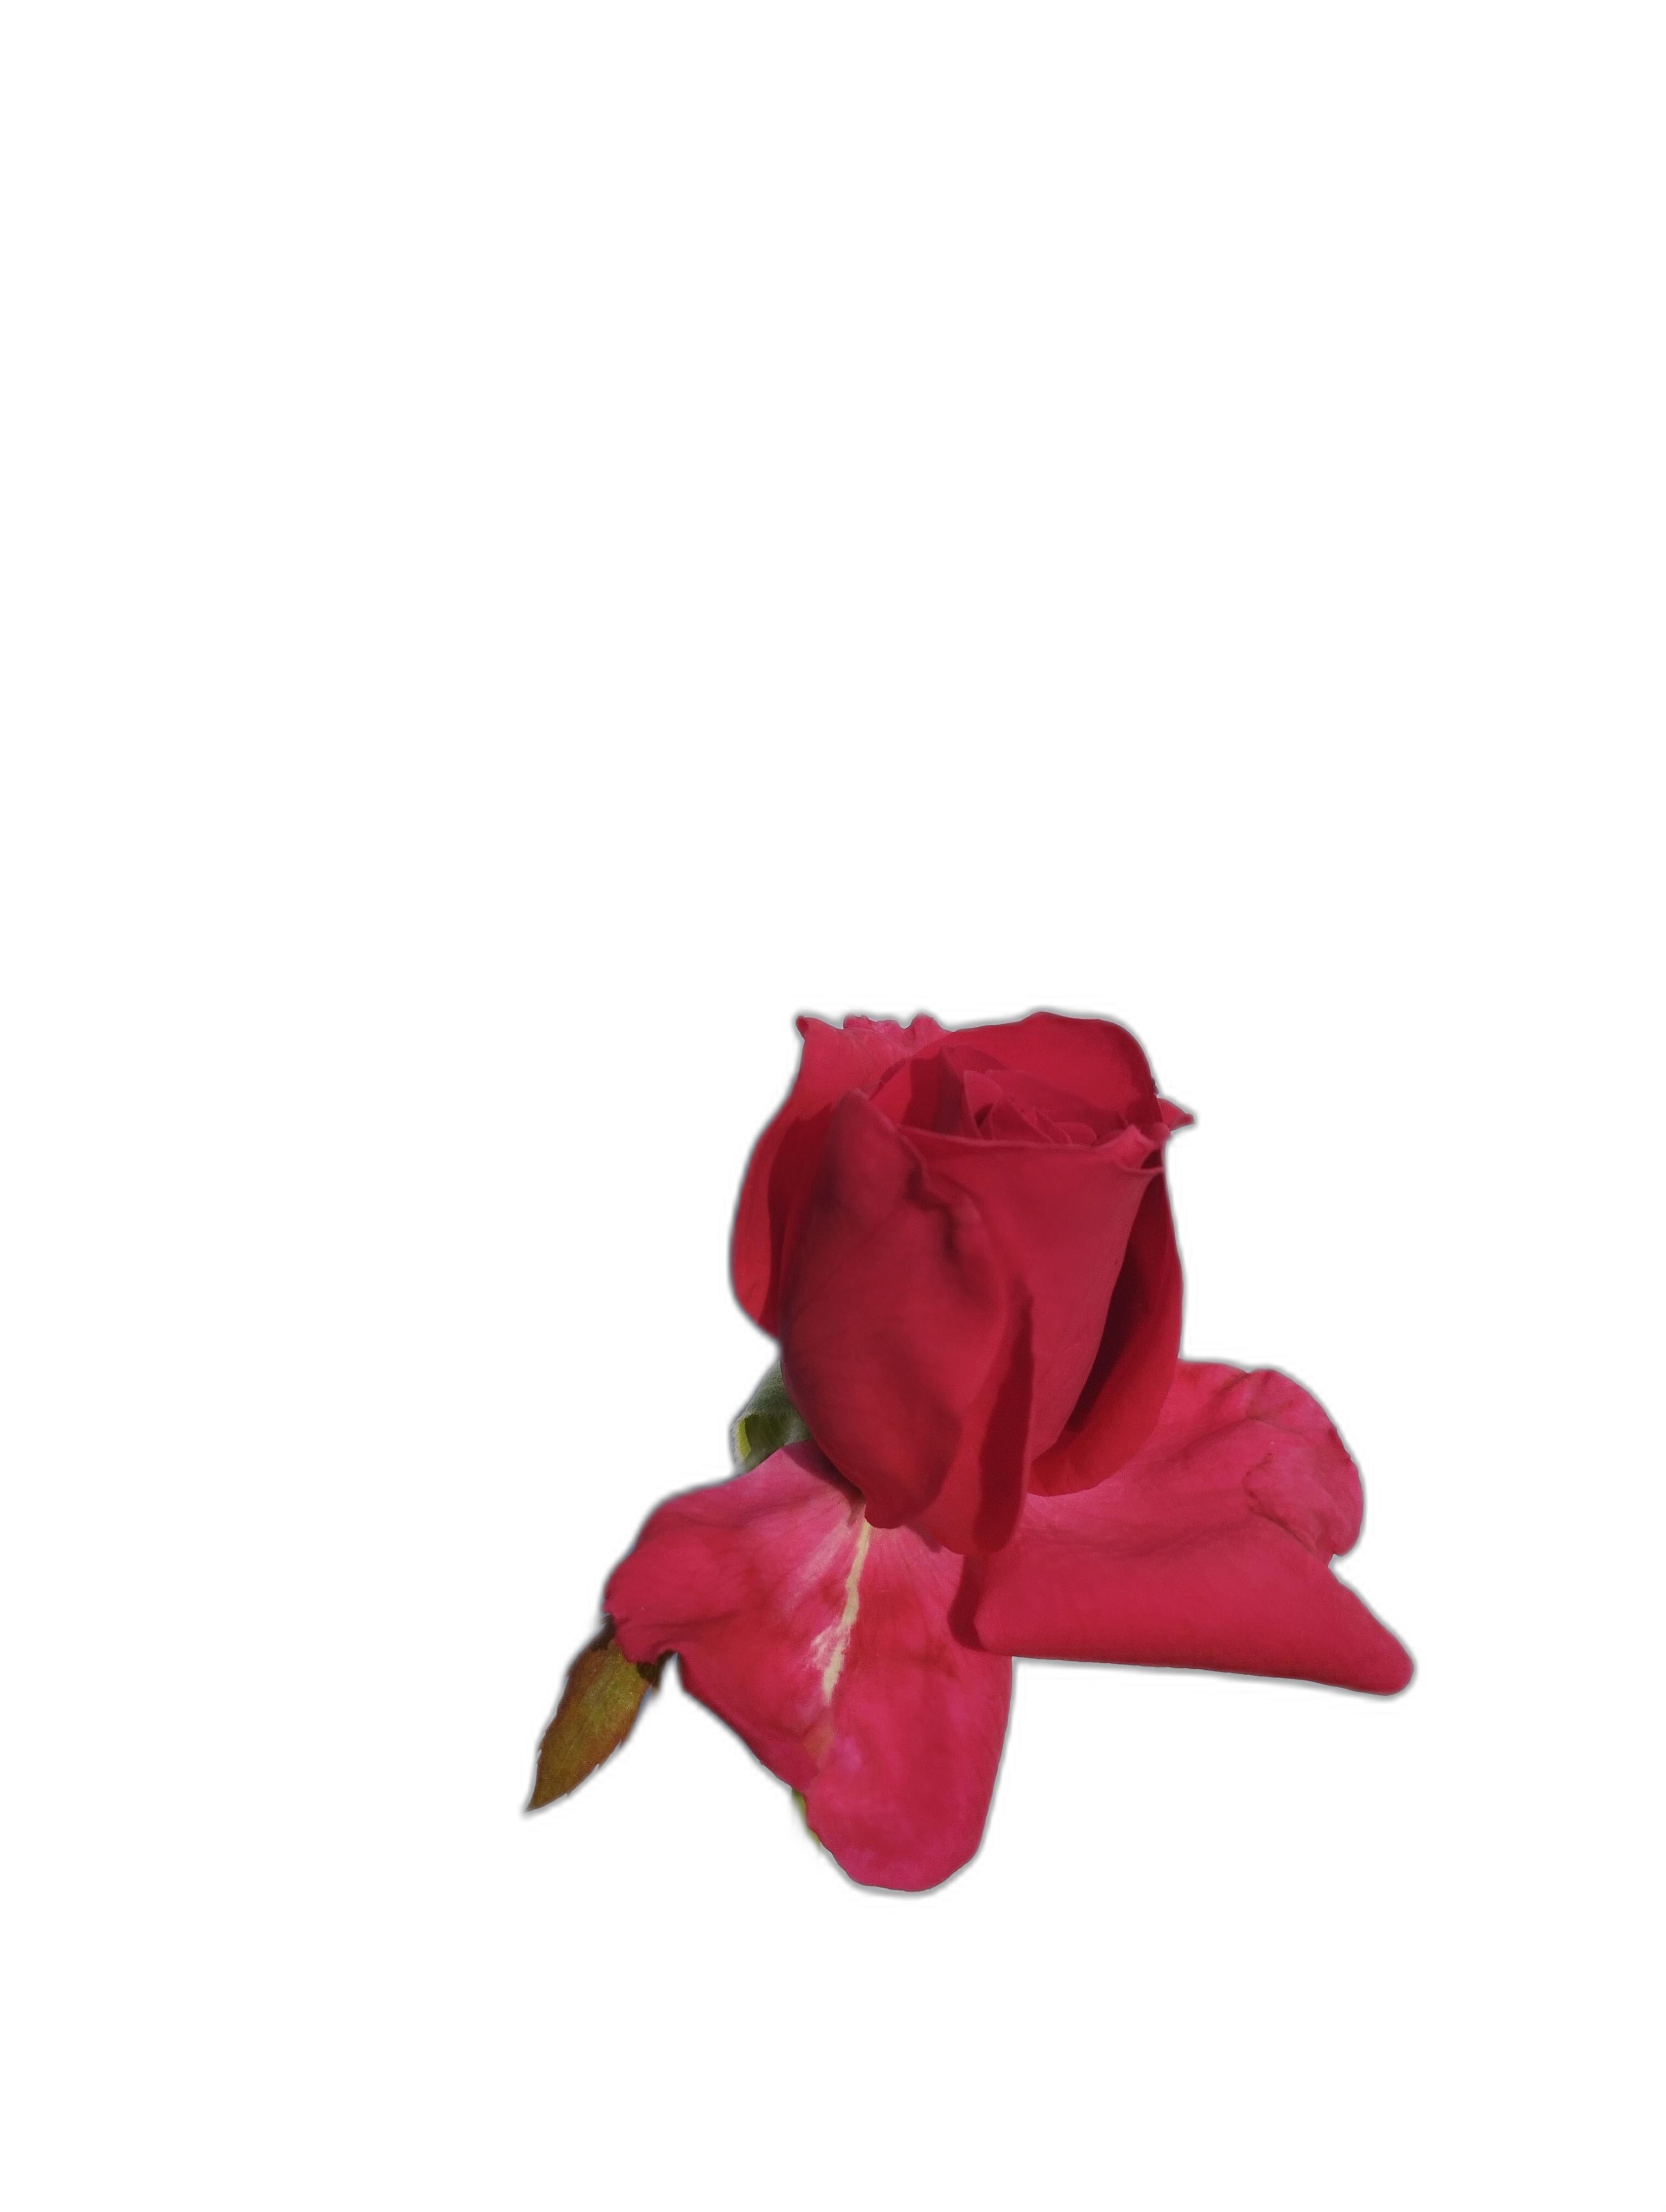
Label: Rose